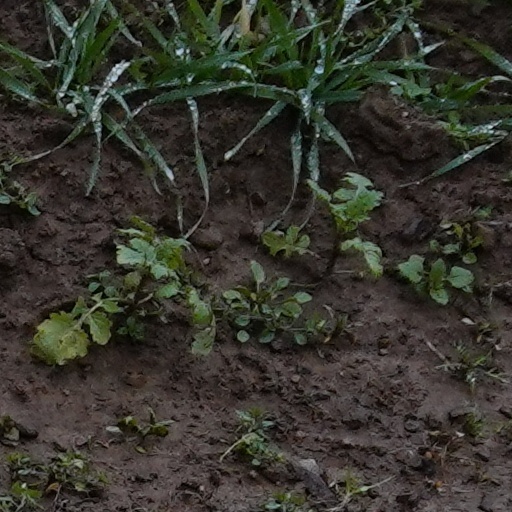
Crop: wheat